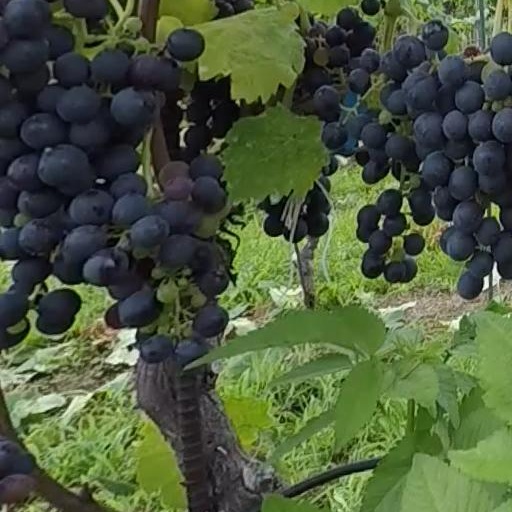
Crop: grape